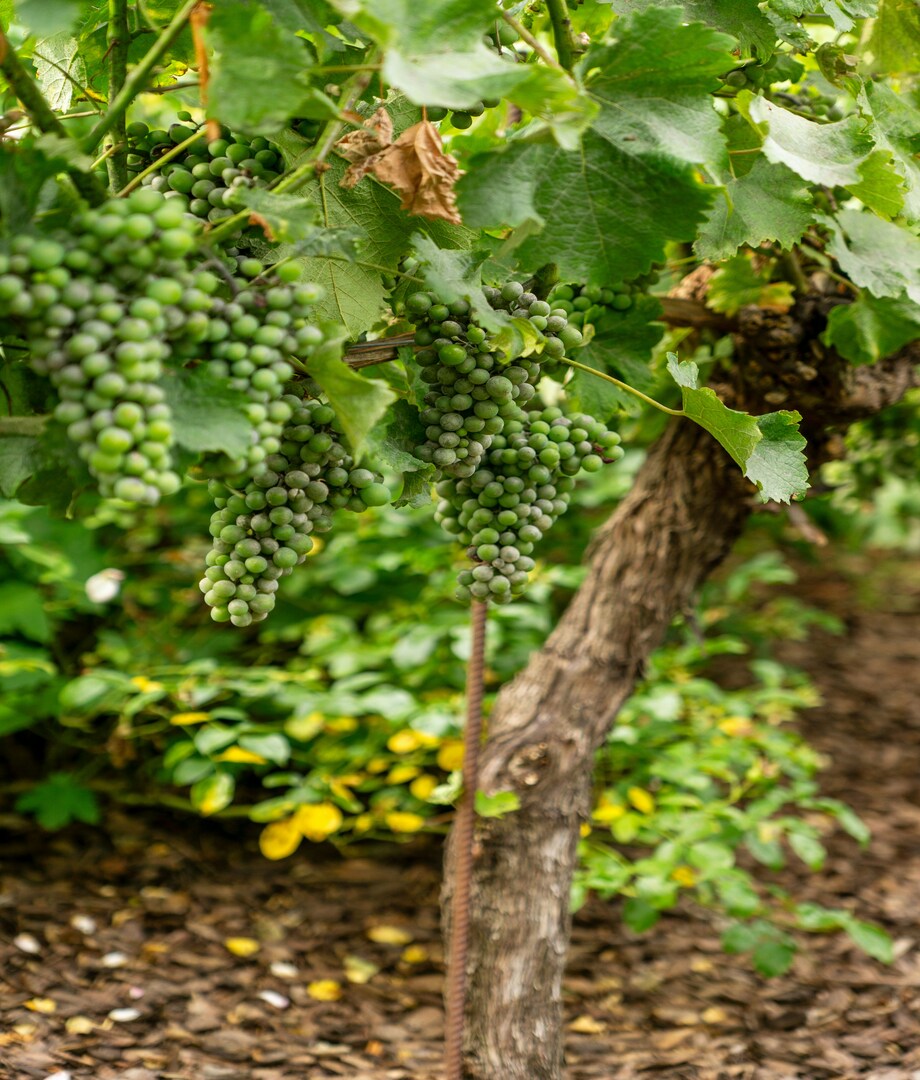
Label: grape